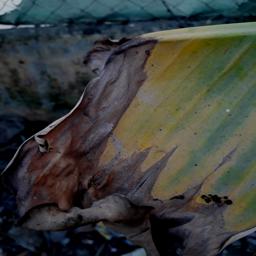
Label: POTASSIUM DEFICIENCY